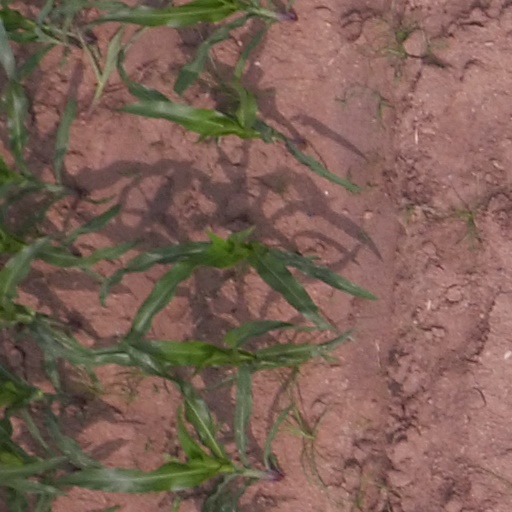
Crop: maize; corn